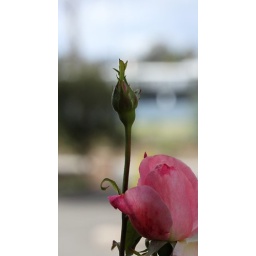
Whatever I am offered in devotion with a pure heart - a leaf, a flower, fruit or water - I accept.